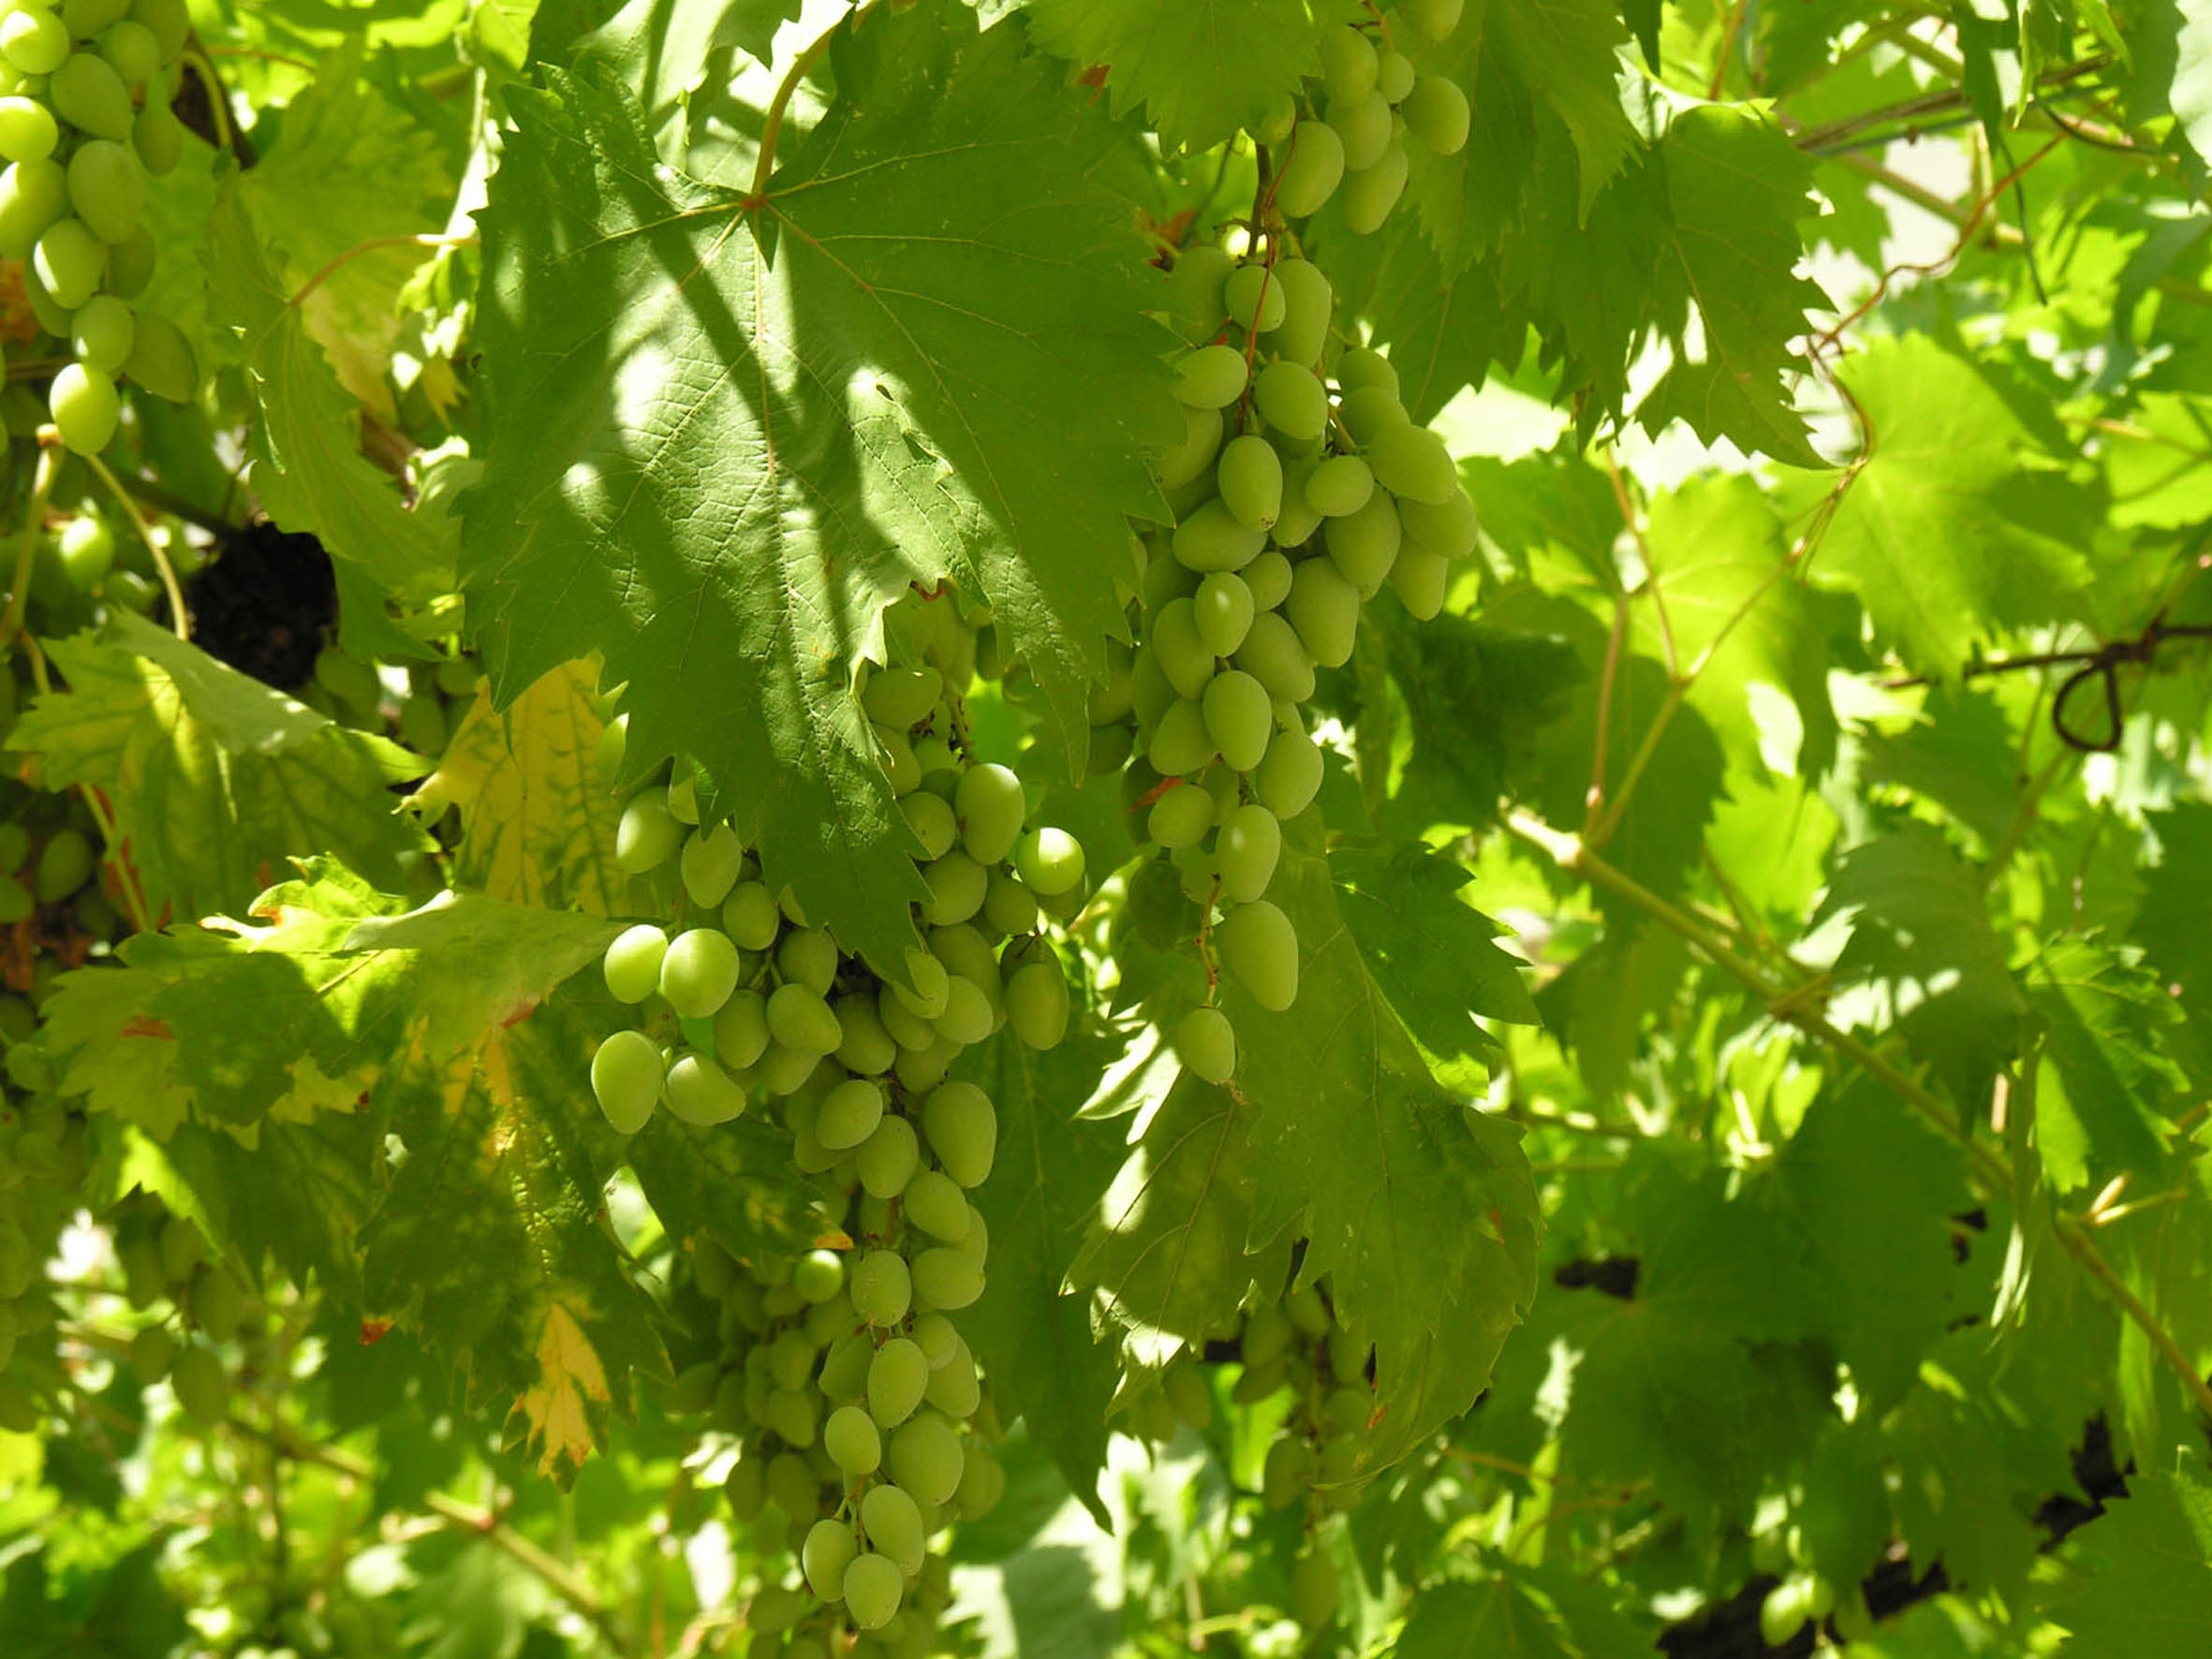
tree, branch, plant, wine, fruit, leaf, flower, foliage, food, green, produce, shrub, deciduous, flowering plant, maidenhair tree, woody plant, land plant